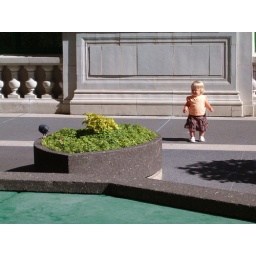
a little girl watching the pigeon in the Wrigley Building courtyard.